Alan Ladd

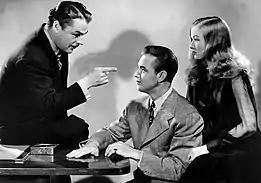
Promotional photo for "The Glass Key (1942)"; Brian Donlevy, Ladd, and Veronica Lake

Even during the filming of "This Gun for Hire", Paramount knew it had a potential star and announced Ladd's next film, an adaptation of Dashiell Hammett's story, "The Glass Key" (1942). This had been a successful vehicle for George Raft several years earlier, and Paramount wanted "a sure-fire narrative to carry him on his way." Talk had also arisen that Ladd would appear in "Red Harvest", another story by Hammett, but this was never produced.